Cuero Commercial Historic District

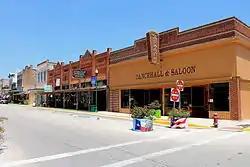
Historic district street scene

The Cuero Commercial Historic District in Cuero, Texas is a historic district that was listed on the National Register of Historic Places in 1988. It includes multiple works of architect Jules Leffland. The listing included 59 contributing buildings.